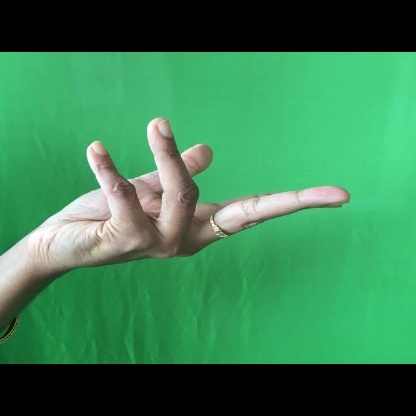
Mudra: Alapadmam